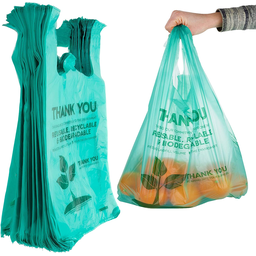
Label: plastic